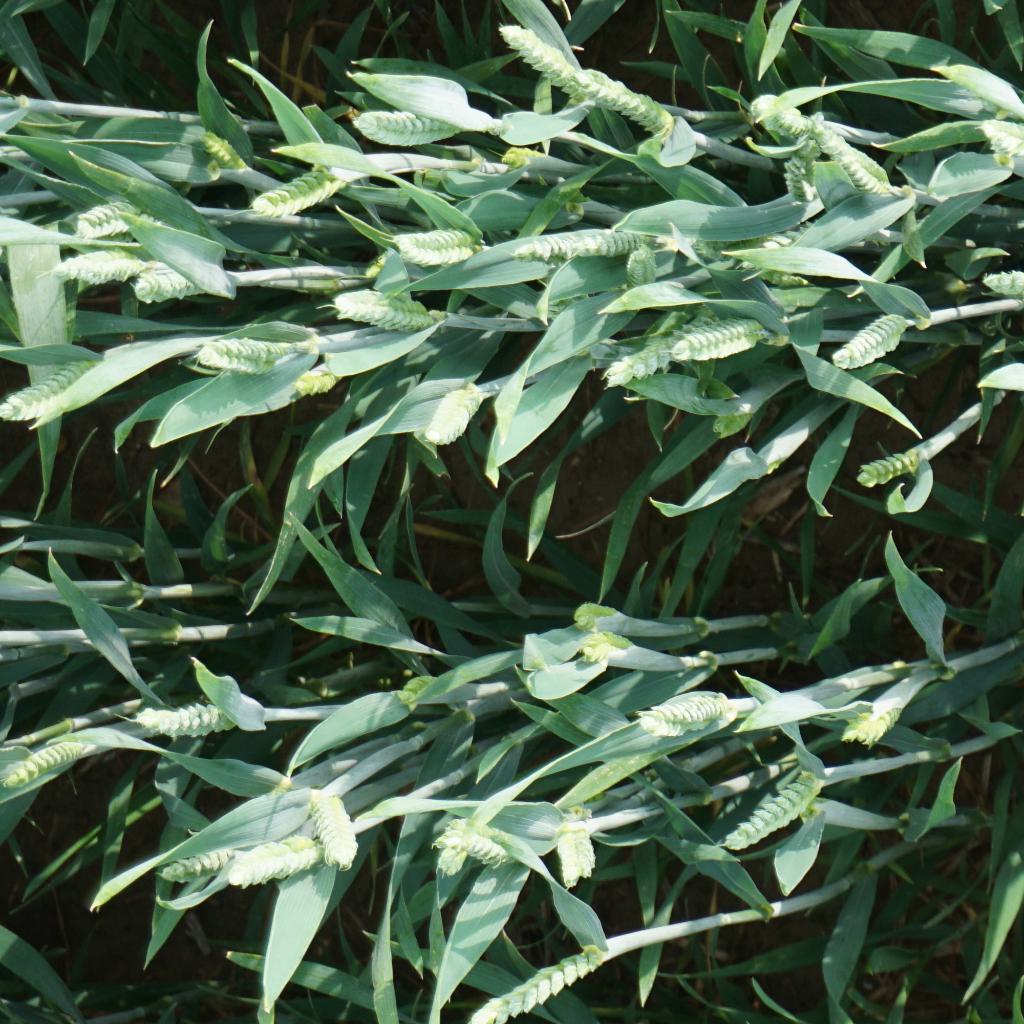
Country: France
Location: Gréoux
Wheat development stage: Post-flowering